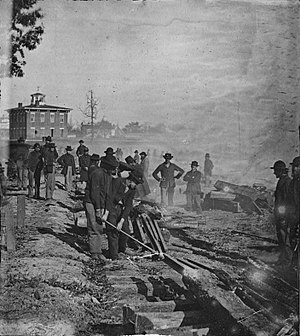
Shermans march mod havet / Marchen
Shermans mænd ødelægger en jernbane i Atlanta.
Shermans march mod havet er det navn, man normalt bruger om Savannahkampagnen, som blev gennemført i den sidste del af 1864 af generalmajor William Tecumseh Sherman og hans unionshær under den amerikanske borgerkrig. Kampagnen startede da Shermans tropper forlod den erobrede by Atlanta den 15. november og sluttede med erobringen af havnen i Savannah den 22. december.